Basilica of Saint Francis of Assisi

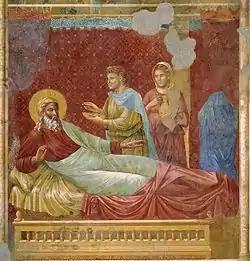
"Isaac rejects Esau"

The architecture is a synthesis of the Romanesque and Gothic styles, and established many of the typical characteristics of Italian Gothic architecture. As originally built, both upper and lower churches had a simple cruciform plan with an aisle-less nave of four square bays, a square crossing, a transept that projected by half a bay on each side, and an apse, the lower being semicircular and the upper polygonal. To the left of the church stands a free-standing bell tower of Romanesque design.